Deutsche Bahn

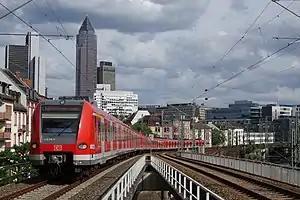
DBAG Class 423 serving as S-Bahn in the urban area "Frankfurt Rhine-Main"

is a semi-independent division of that operates long-distance passenger trains in Germany. It was founded in 1999 in the second stage of the privatisation of German Federal Railways under the name of and renamed in 2003.